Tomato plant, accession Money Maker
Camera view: tilt-top (135 deg); turntable rotation: 180 degrees
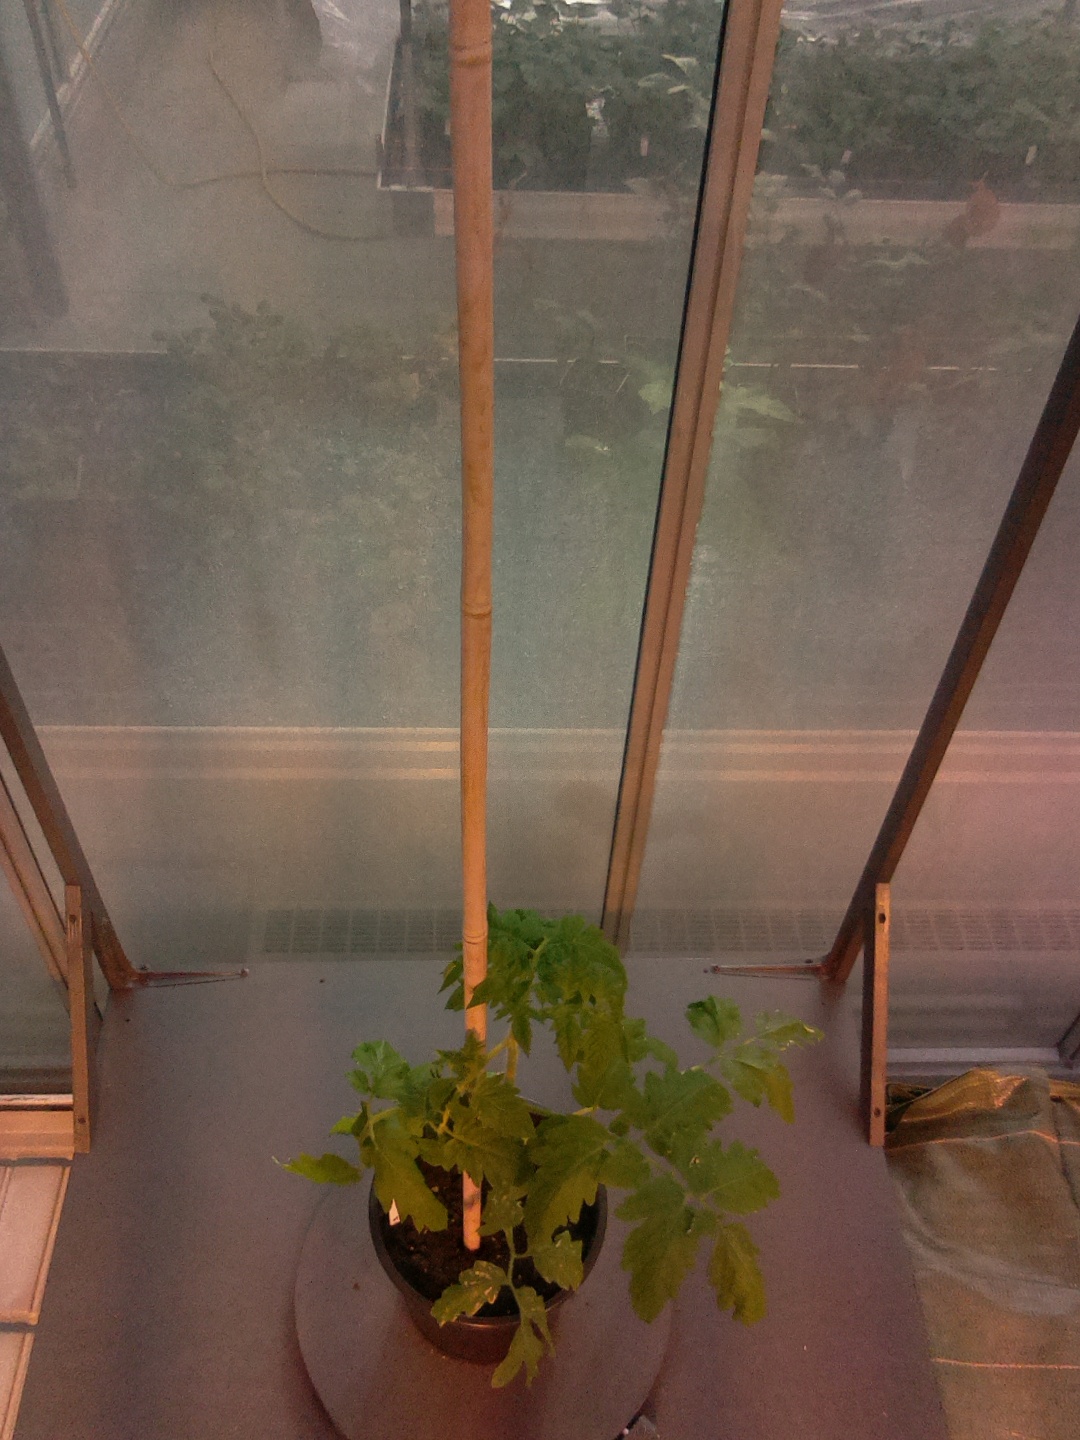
BBCH growth stage 14: 8 of true leaves visible